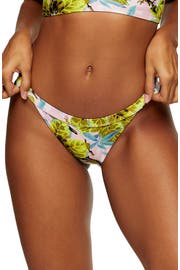
a tropical floral print make these bikini bottom vacation ready favorite